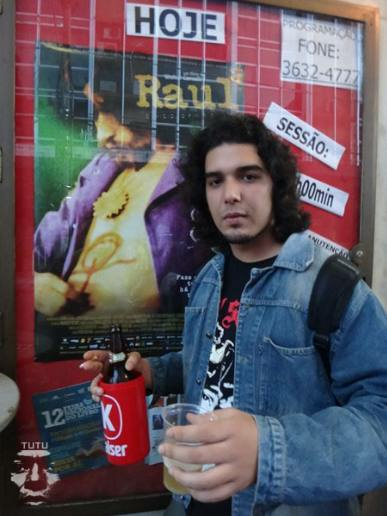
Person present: Yes